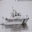
Label: ship